Silvertone (brand)

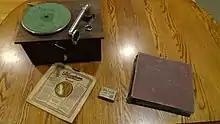
A Silvertone model 1 and other early Silvertone products.

In the early 1920s Sears began selling Silvertone radio tubes and batteries, although Silvertone radios decreased in popularity during late 1930s. During World War II, Sears introduced the Silvertone radio antenna for their radio receivers.